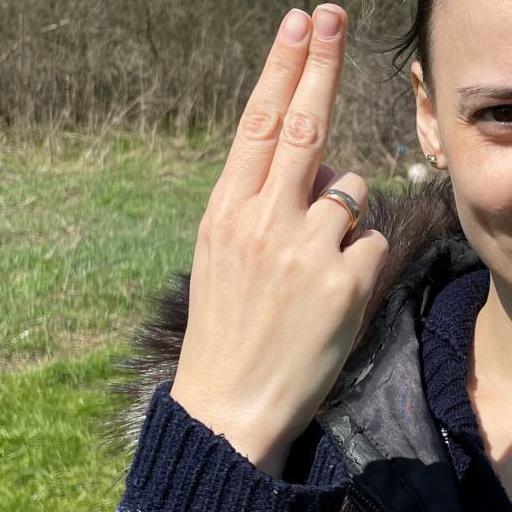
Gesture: two_up_inverted